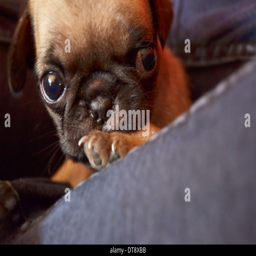
pug puppy is sleeping on the bed